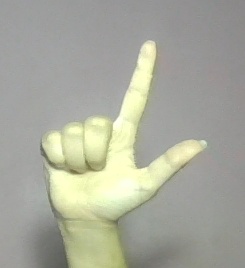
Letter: laam